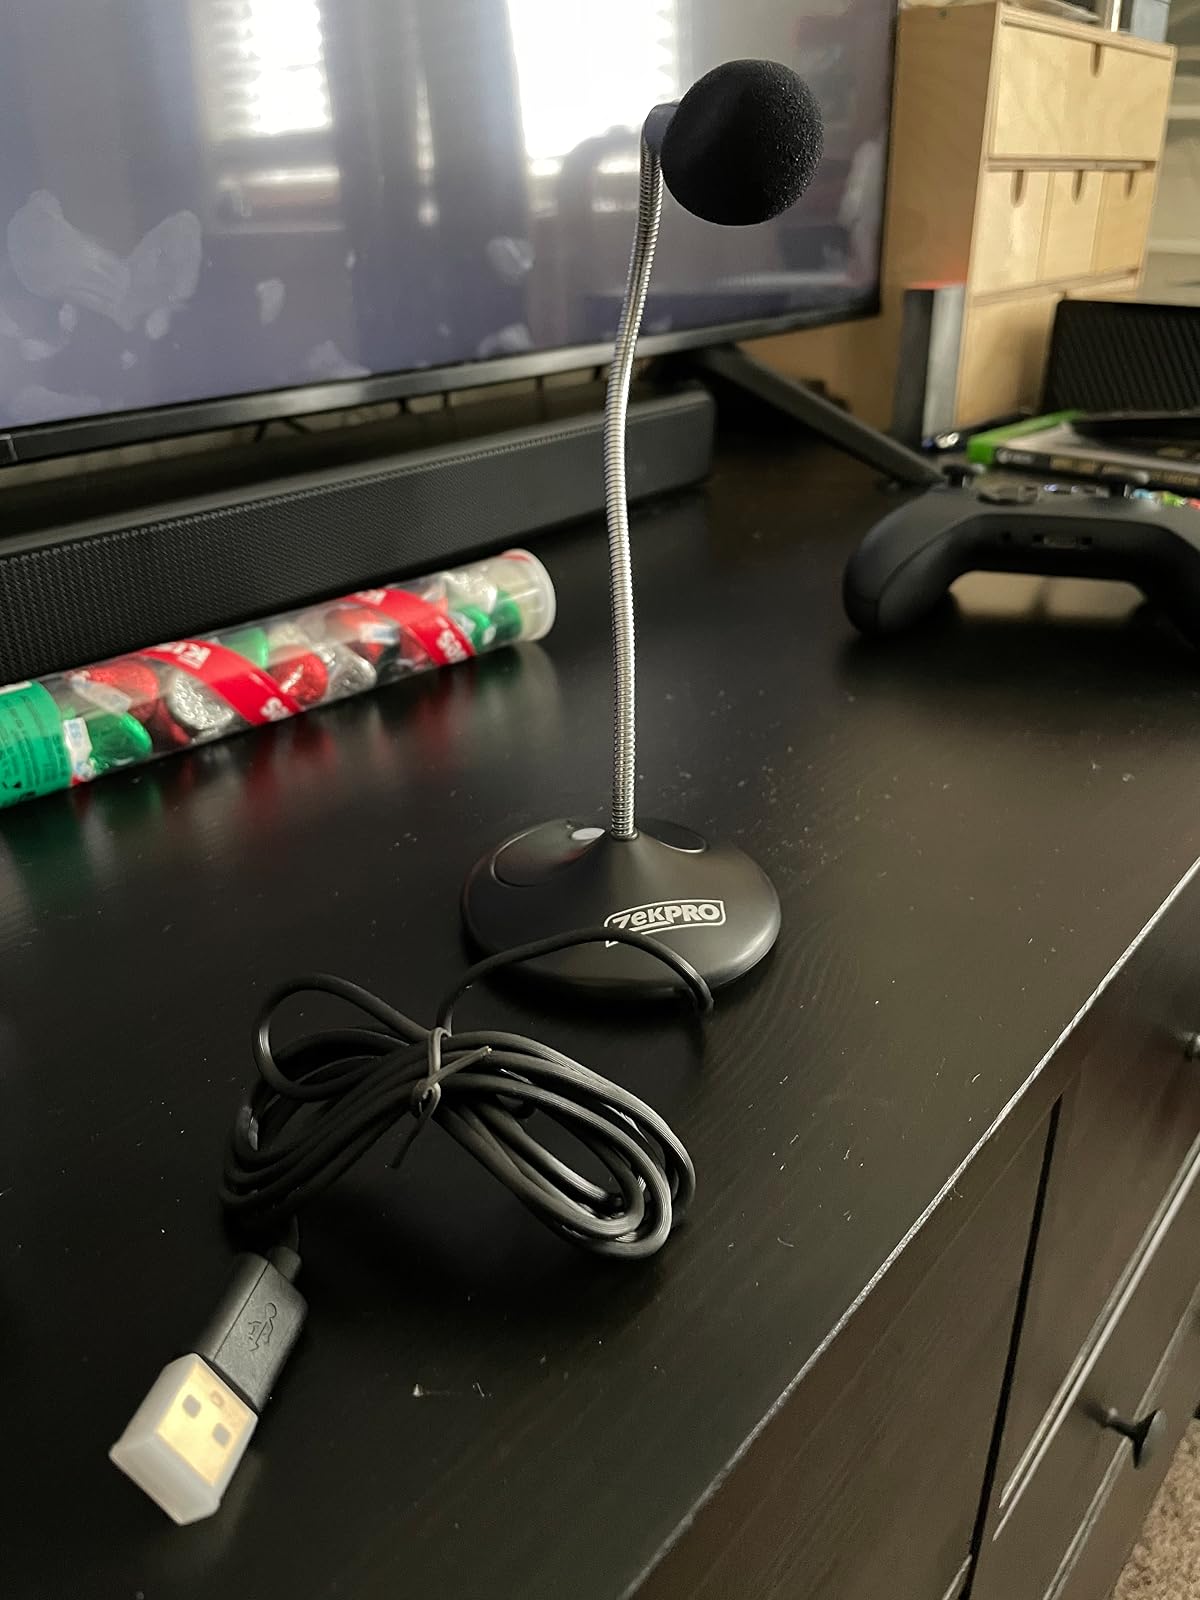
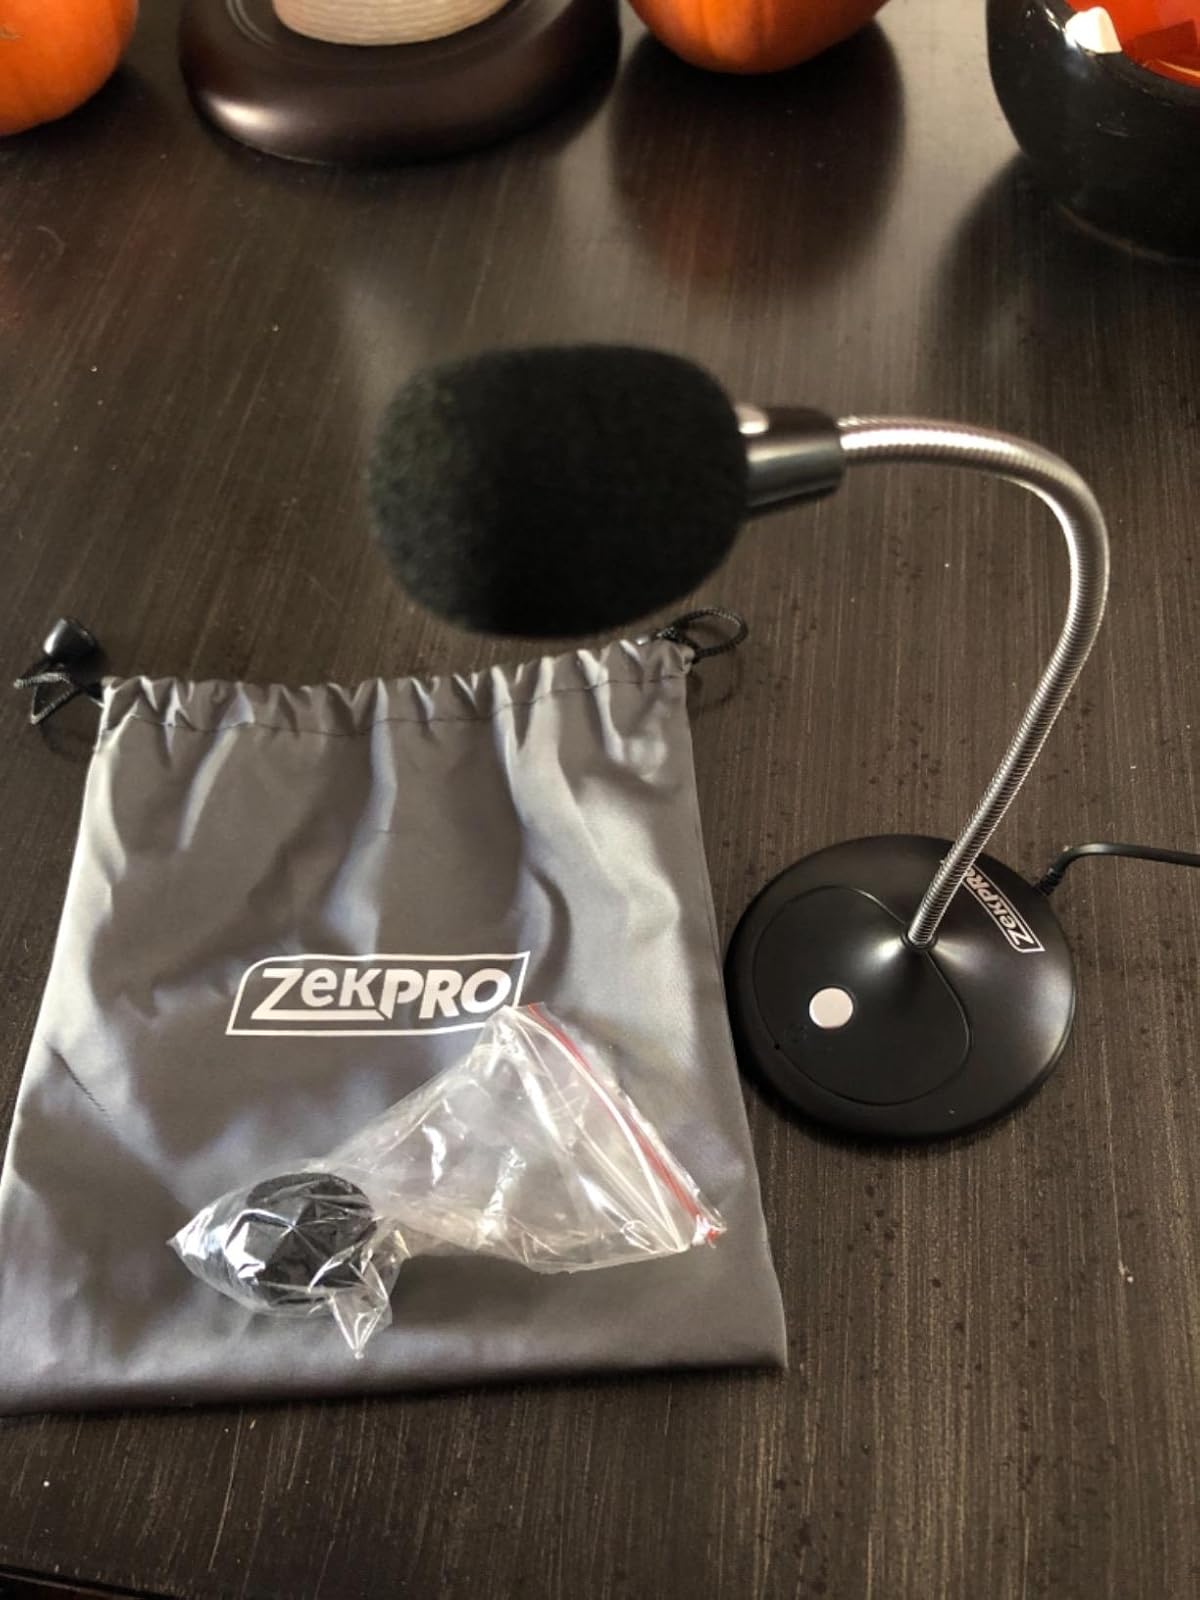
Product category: microphone
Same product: yes